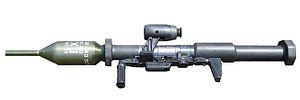
Le Panzerfaust 3 est un lance-roquettes allemand destiné à la lutte antichar mais pouvant être engagé également contre des bâtiments. Fabriqué par la firme allemande DAG, cette arme est en service dans différentes armées.
La Dynamit Nobel, exactement Dynamit Nobel AG, abrégée en DAG, était une entreprise allemande spécialisée dans l'industrie chimique et l'industrie de l'armement, dont le dernier siège social se situait à Troisdorf. L'entreprise a été démantelée et vendue en 2004 par sa maison-mère MG technologies. La plus grande partie de l'ancienne Dynamit Nobel a été reprise par l'entreprise américaine Rockwood Inc. Le dernier bilan annuel, en 2003, fit état d'un chiffre d'affaires de 2,3 milliards d'euros et d'environ 12 300 employés. L'entreprise a été dirigée du 1ᵉʳ janvier 2003 à sa vente le 31 juillet 2004 par Jürg Oleas, en tant que président directeur général, fonction qu'il occupait aussi simultanément chez MG technologies.
L’histoire de la force terrestre belge depuis 1945 retrace l'historique de la Composante terre, appelée aussi « force terrestre », de l'armée belge depuis 1945 et la fin de la Seconde Guerre mondiale.